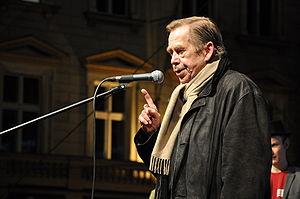
Václav Havel [ˈvaːt͡slaf ˈɦavɛl], né le 5 octobre 1936 à Prague et mort le 18 décembre 2011 à Hrádeček, est un dramaturge, essayiste et homme d'État tchécoslovaque puis tchèque.